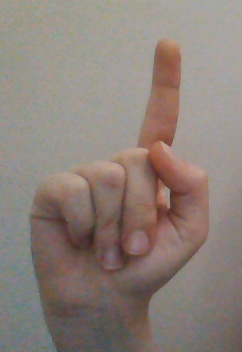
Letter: bb